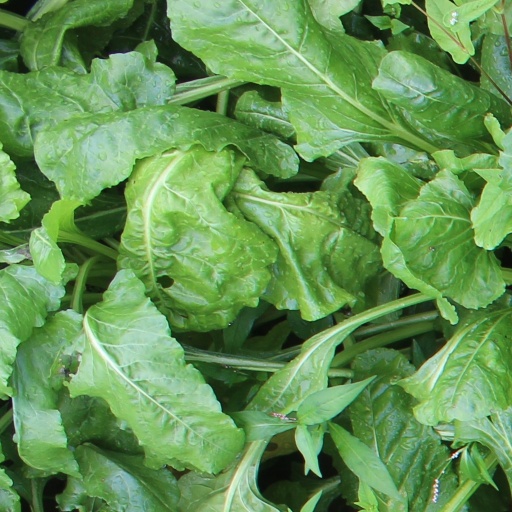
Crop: sugar beet